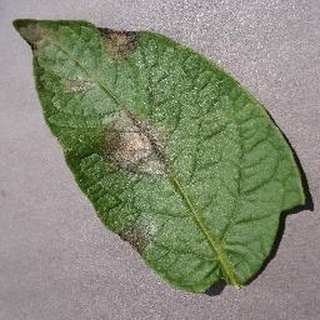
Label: potato_late_blight